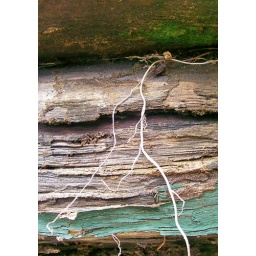
I like this spindly white root against this rotting wood fence. Moss at the top and old green paint at the bottom.